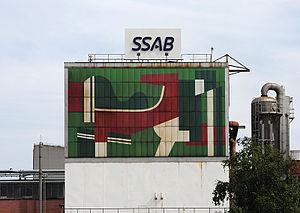
SSAB est une entreprise suédoise de sidérurgie.